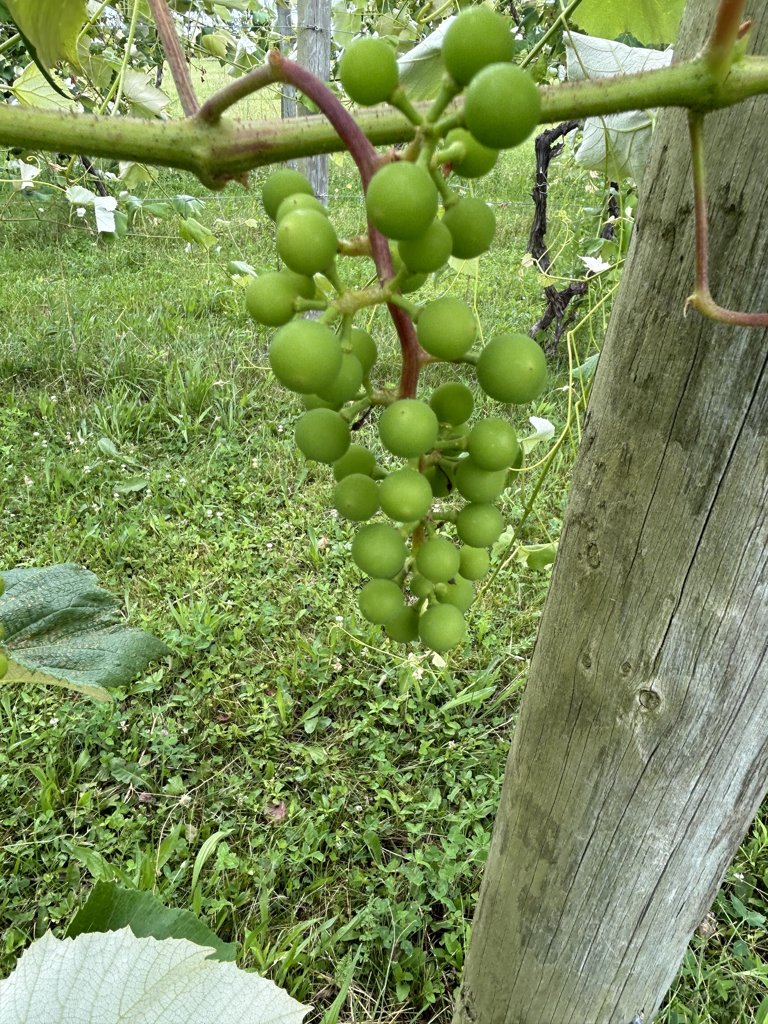
Berries visible: 39
Grape clusters: 1